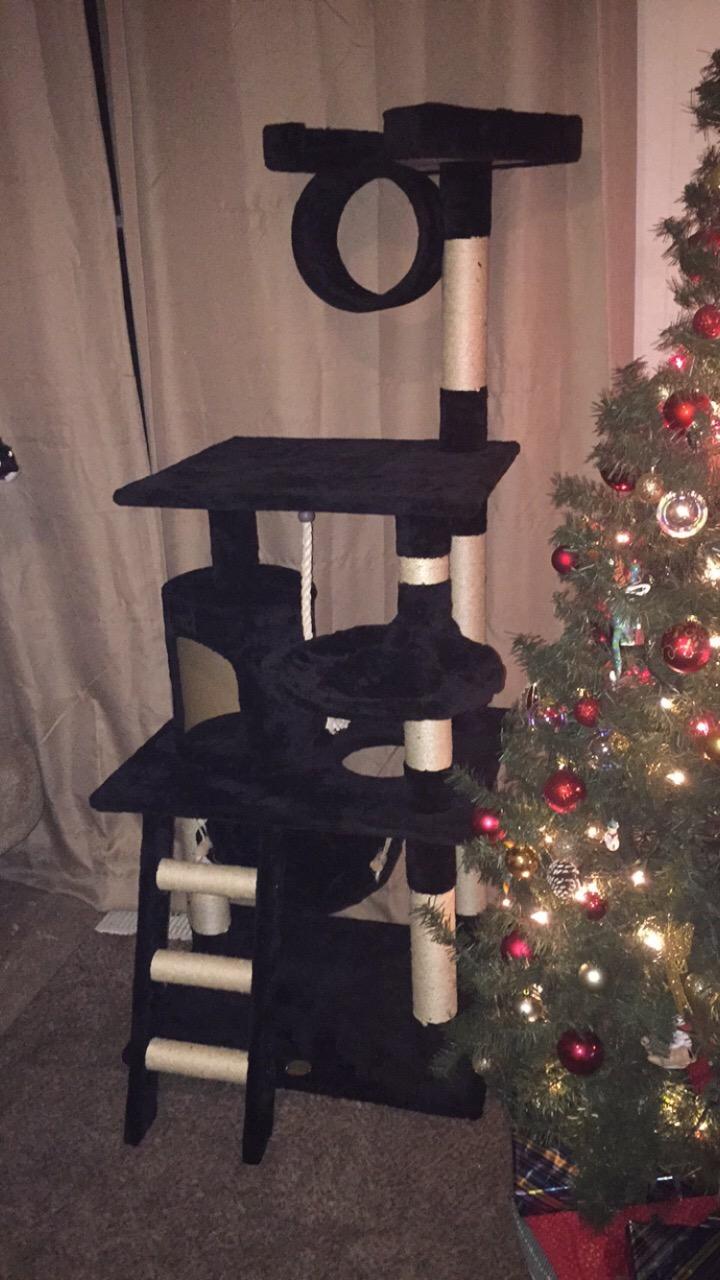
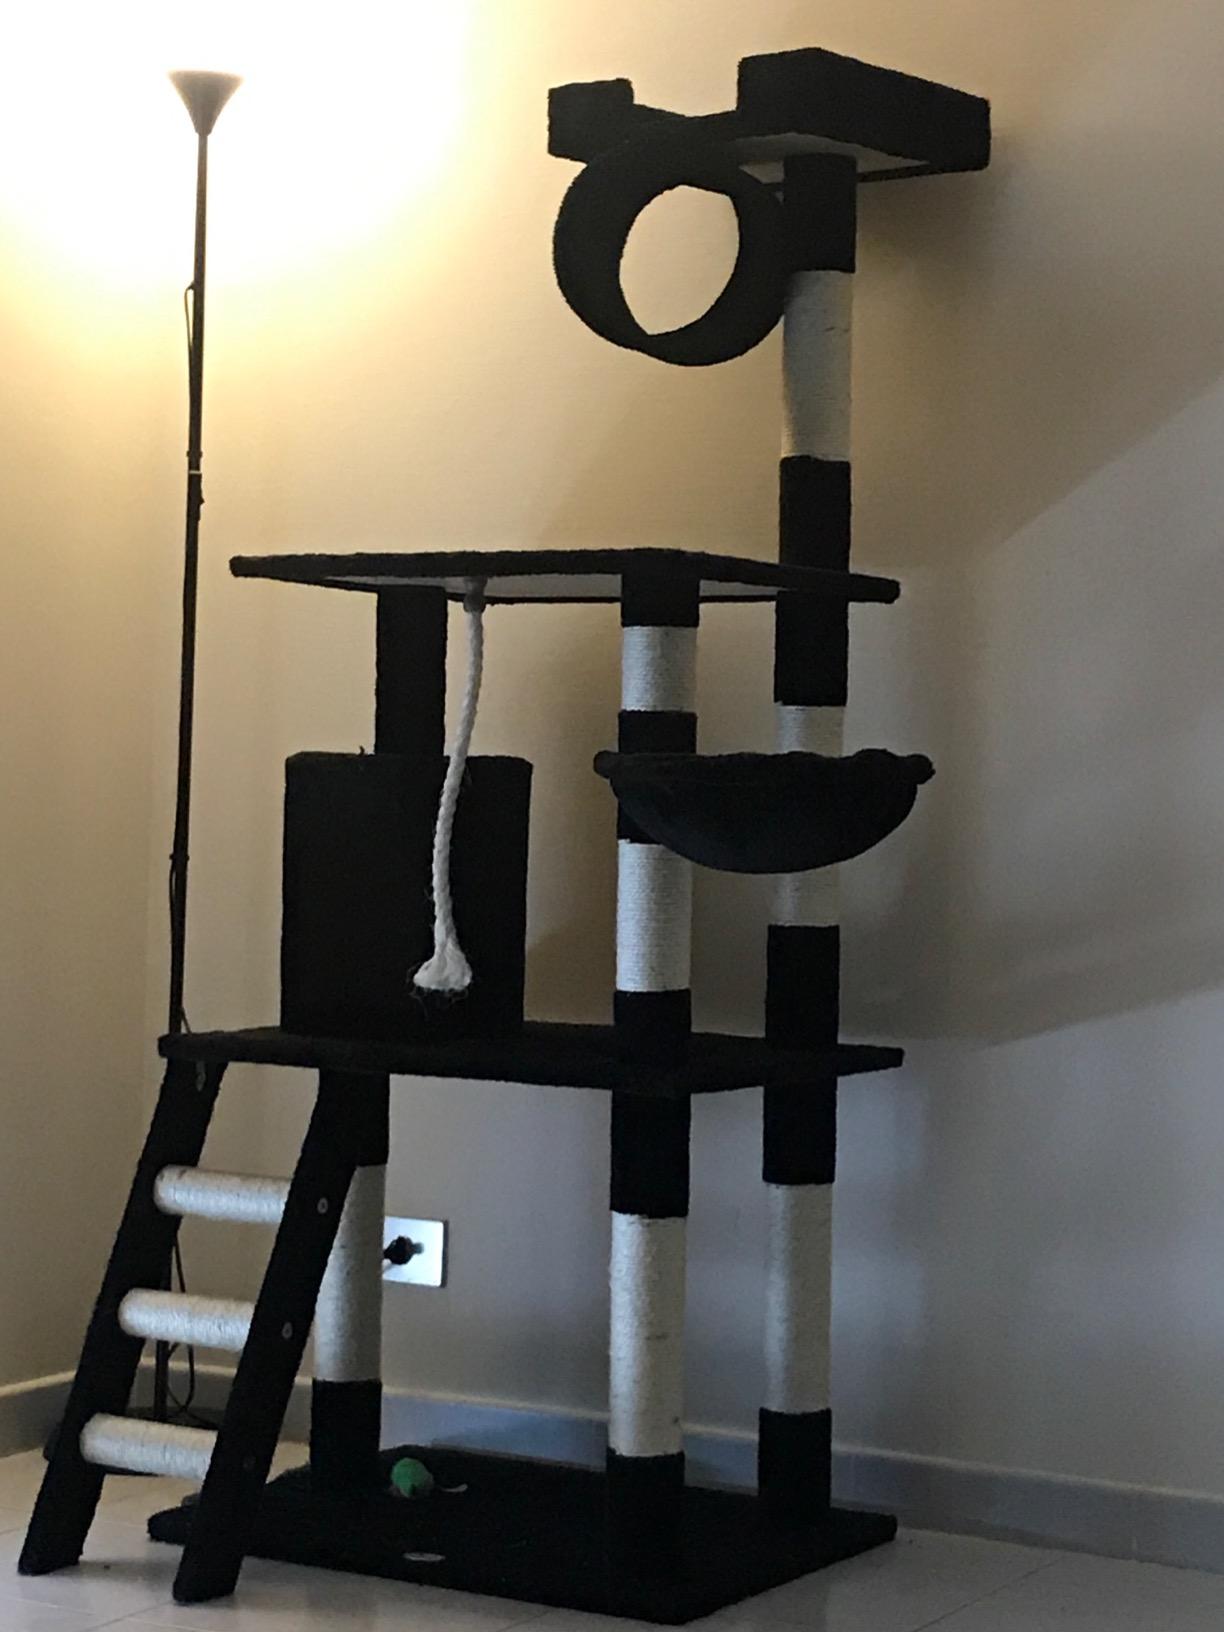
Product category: items_cat tree
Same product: yes